Enza Anderson

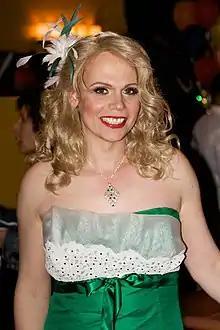

Enza Anderson (born 1964) is a Canadian journalist, media personality, Ontario politician, and transgender rights activist.